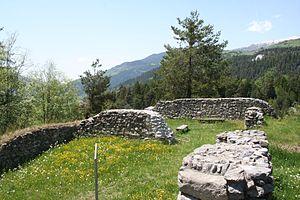
Cette liste présente les biens culturels d'importance nationale dans le canton des Grisons. Cette liste correspond à l'édition 2009 de l'Inventaire Suisse des biens culturels d'importance nationale pour le canton des Grisons. Il est trié par commune et inclus : 174 bâtiments séparés, 16 collections et 38 sites archéologiques.